Coronation of Mary, Queen of Scots

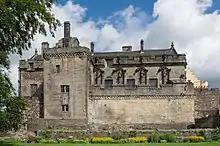
Mary was crowned at Stirling Castle, where her father had recently built a new palace.

Mary, Queen of Scots (1542–1587), the daughter of James V of Scotland and Mary of Guise, was crowned as Queen of Scotland in the Chapel Royal at Stirling Castle on 9 September 1543.